Jessie Hiett

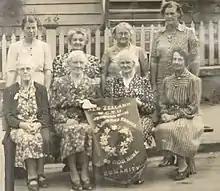
WCTU NZ officers 1946:back (l-r) Janet Atkinson, Mary Wharton Christian, Annie Doris Grigg, Mrs. V. Underhill; front (l-r) M.B. "Lucy" Lovell-Smith, Jessie Hiett, Cybele Ethyl Kirk, Constance Toomer

Hiett served as Dominion Vice President under Cybele Ethyl Kirk of Wellington from 1946 to 1949. She retired when Kirk did in 1949, and Catherine M. McLay was elected the new WCTU NZ president. Hiett's address given during 1947 Convention evidenced her assuredness in her new status: "The Women's Christian Temperance Union is opposed to the Liquor Traffic because it is non-Christian, it is contrary to all that makes for a Christian nation. ... we must take up arms against this enemy of Christ. We are living not only for the present, we are living for the future. Every little life is our concern; therefore we oppose the liquor traffic for what it does to children."